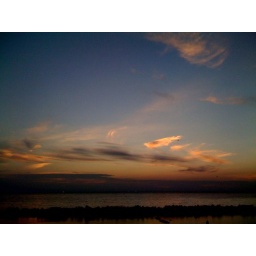
The sunset in the sea of my country. gradation form blue to orange, and contrast of the sky and the beach is beautiful!!